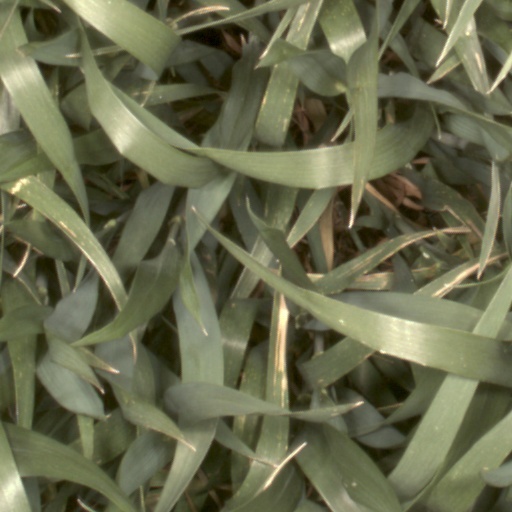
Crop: wheat